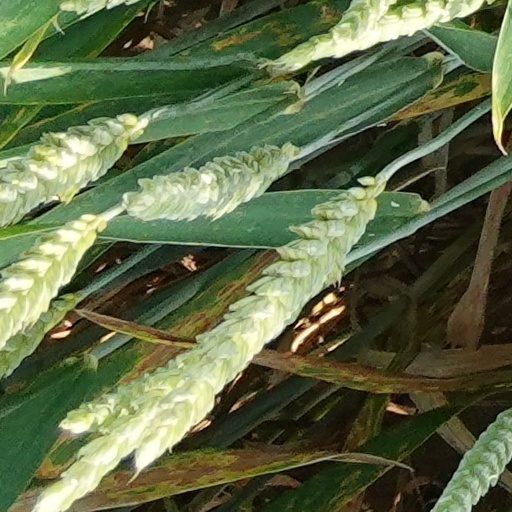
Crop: wheat